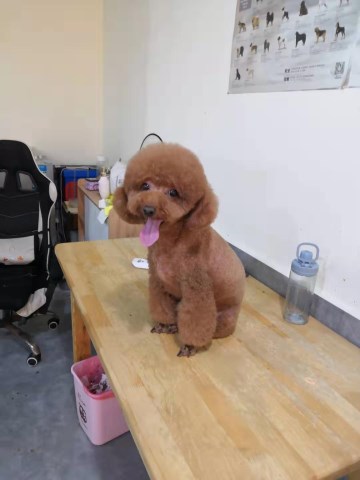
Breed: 2925-n000114-toy_poodle